Palazzo del Podestà, Mantua

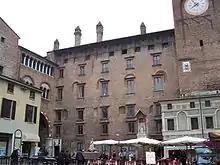
Piazza Broletto facade

The palace was built in 1227 as the home and offices of the commune government in Mantua. After a fire, the building was reconstructed in Renaissance-style by designs of Luca Fancelli, commissioned in the 15th century by Duke Ludovico Gonzaga. The main facade has a niche with a well-worn 13th-statue said to be of Virgil at his desk, between two columns.